Allia Bay

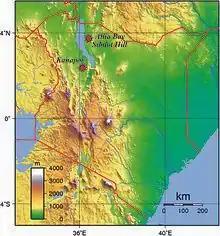

The geographic coordinates of Allia Bay are 3°35′4″N, 36°16′4″E. As a set of isolate exposures it forms the southernmost region of Koobi Fora. One of its distinct features is the "c."4.2 Ma "bone bed", which was likely a channel of the ancestral Omo River.